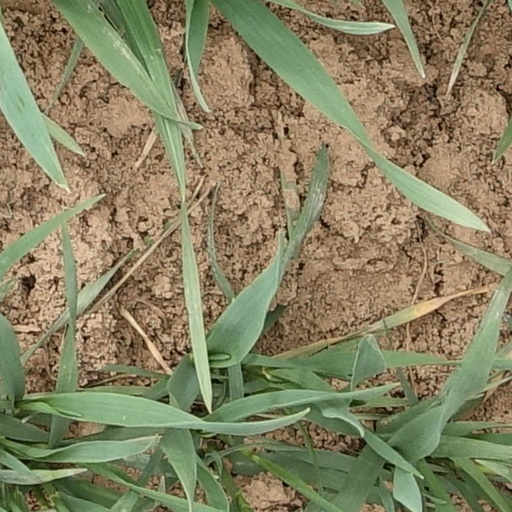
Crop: wheat